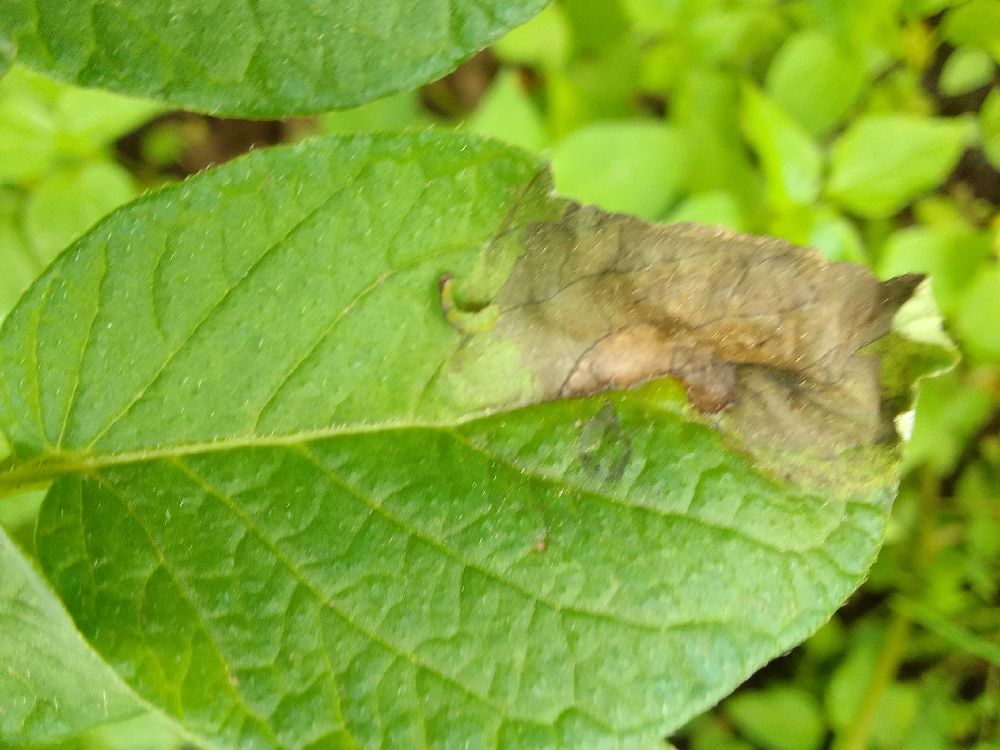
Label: Late blight